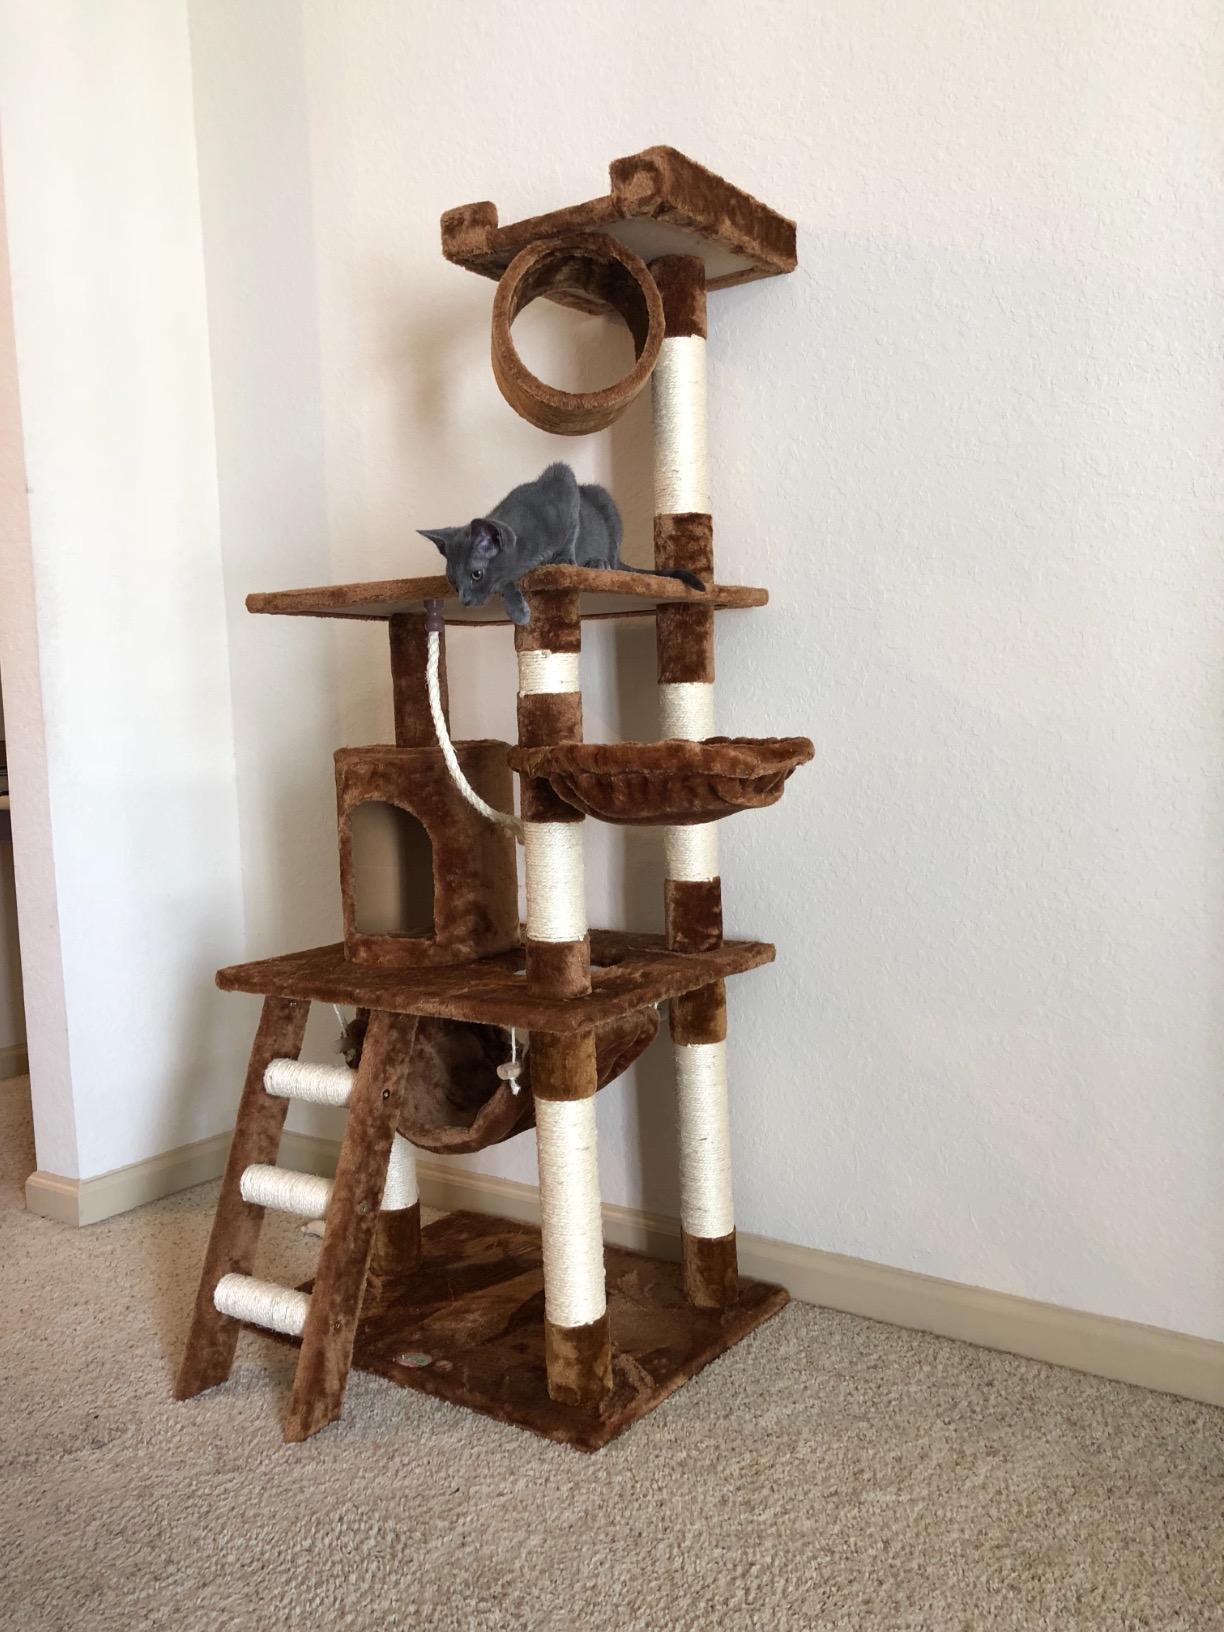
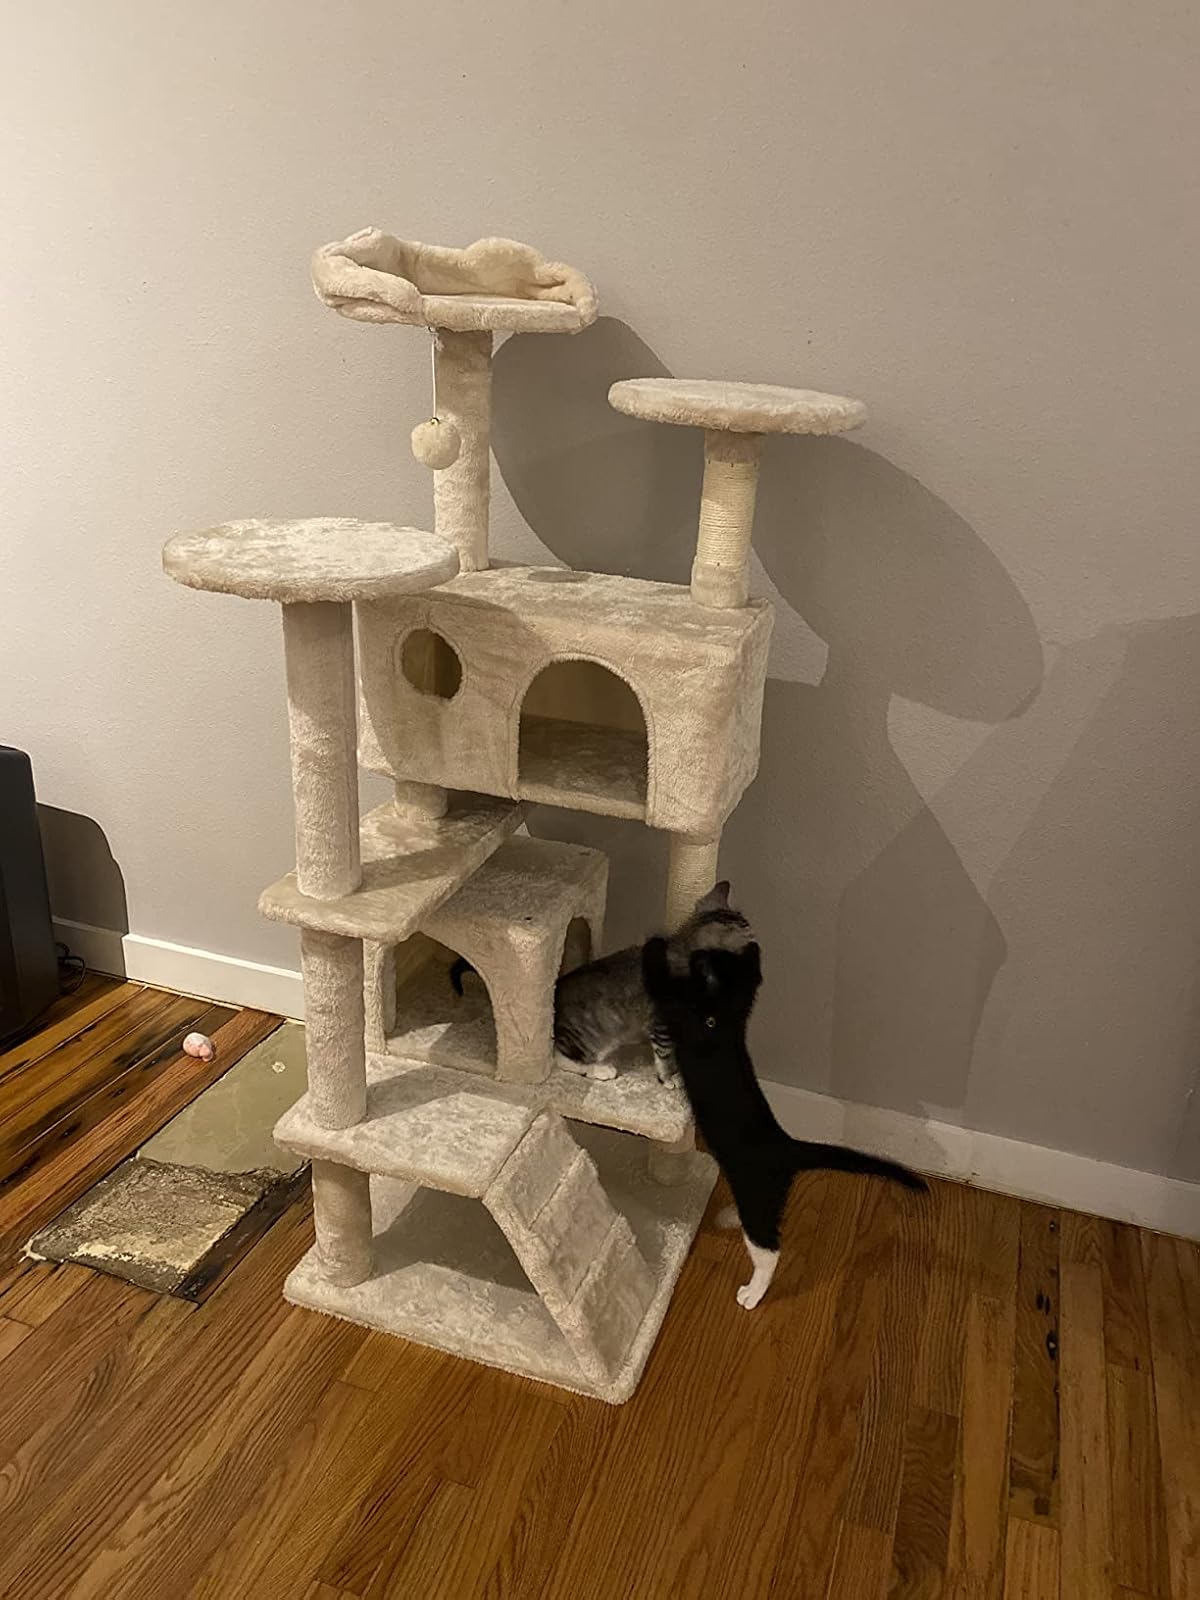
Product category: items_cat tree
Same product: no